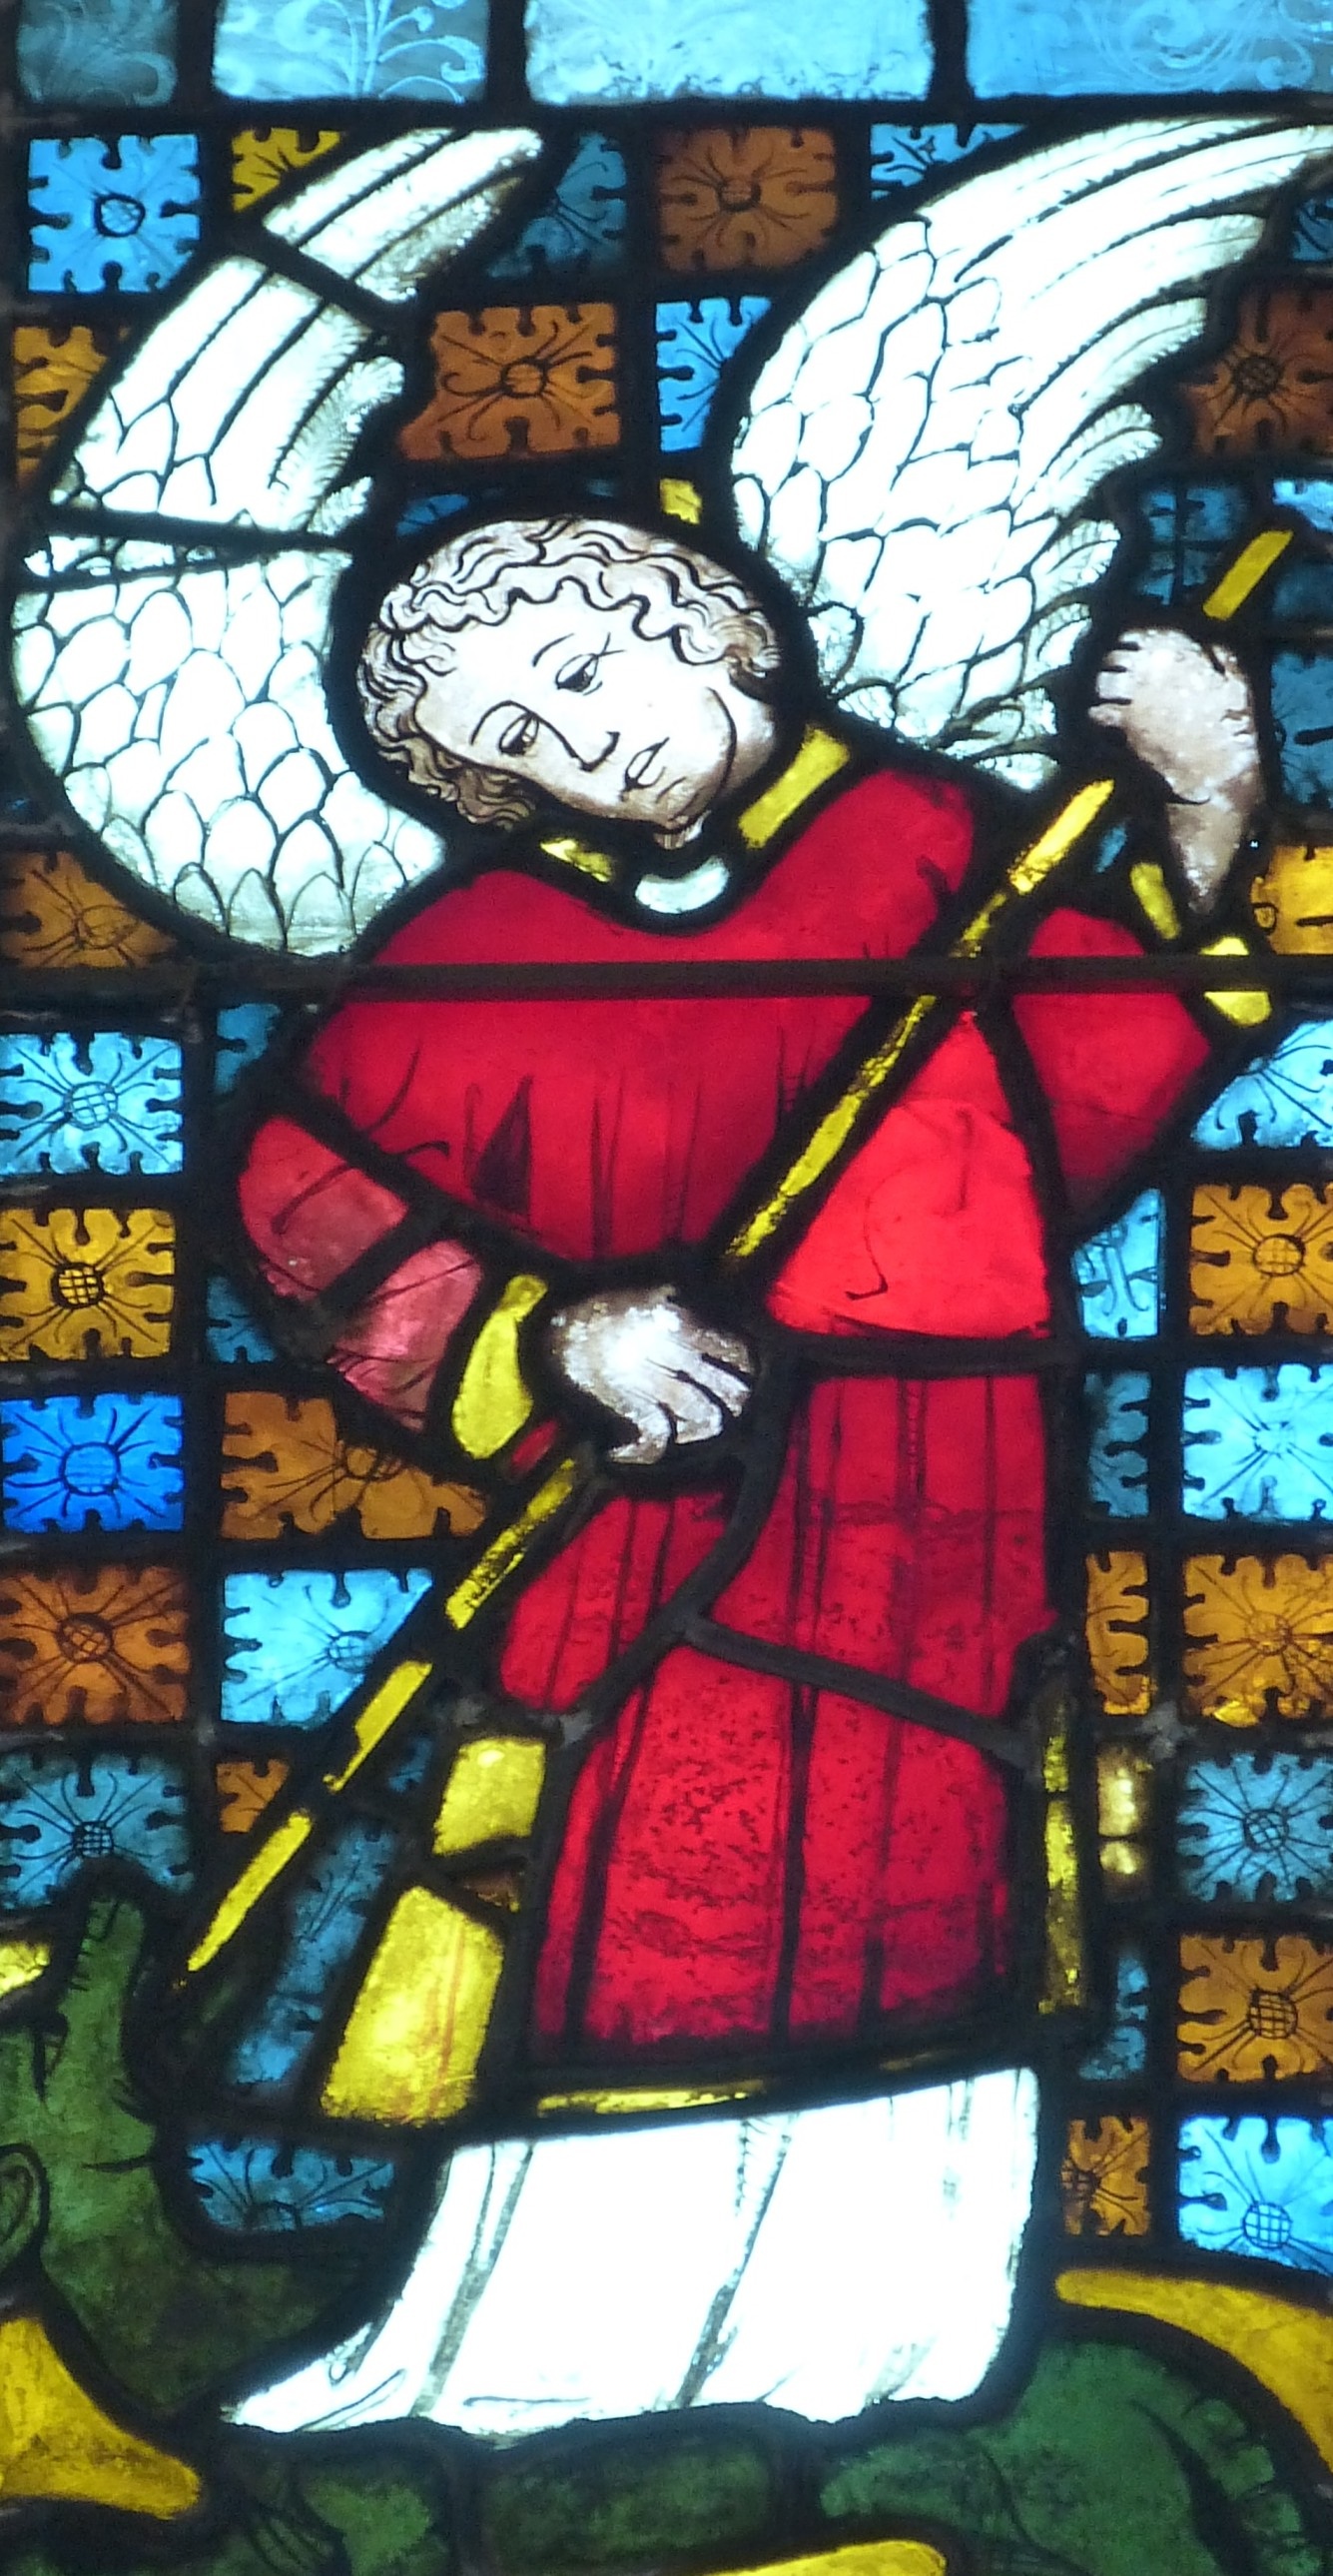
window, glass, church, christian, material, stained glass, bible, angel, art, faith, christianity, image, historically, embassy, stained glass window, church window